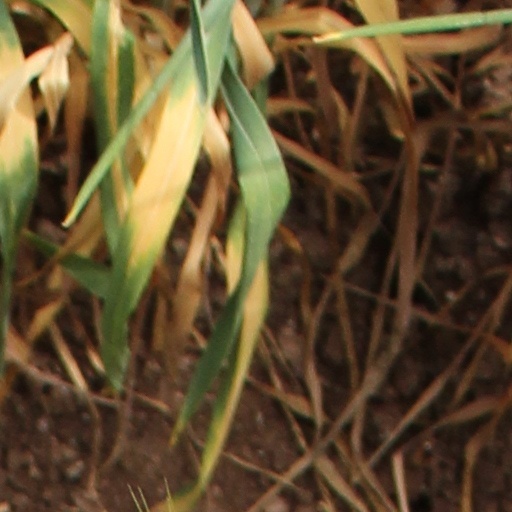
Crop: wheat